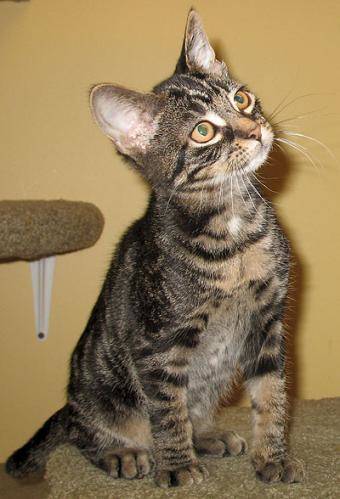
Label: cat